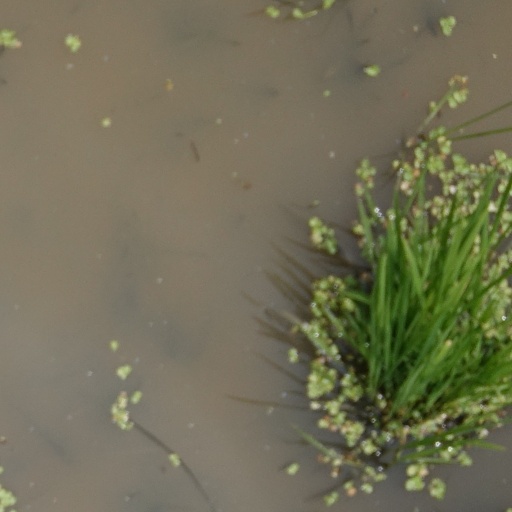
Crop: rice